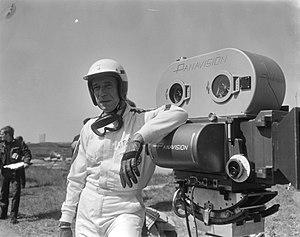
Yves Montand, nom de scène d'Ivo Livi, né le 13 octobre 1921 à Monsummano Terme et mort le 9 novembre 1991 à Senlis, est un chanteur et acteur français d'origine italienne, naturalisé en 1929.
Panavision est une gamme de caméras argentiques professionnelles dont les dernières occurrences en 2004 ont représenté le nec plus ultra du matériel de cinéma au format 35 mm. Le format 70 mm est aussi présent dans plusieurs modèles Panaflex, ainsi que les formats 16 mm et Super 16.